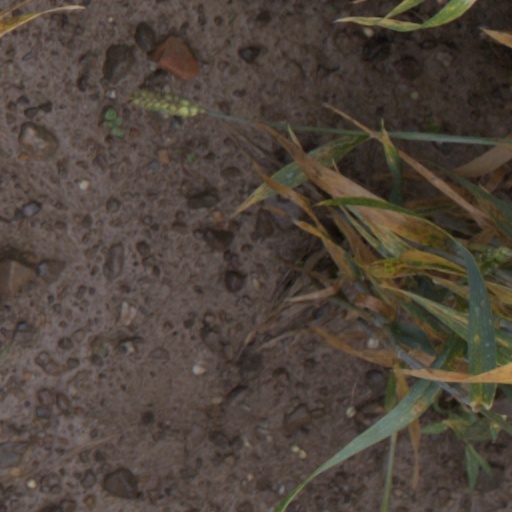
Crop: wheat